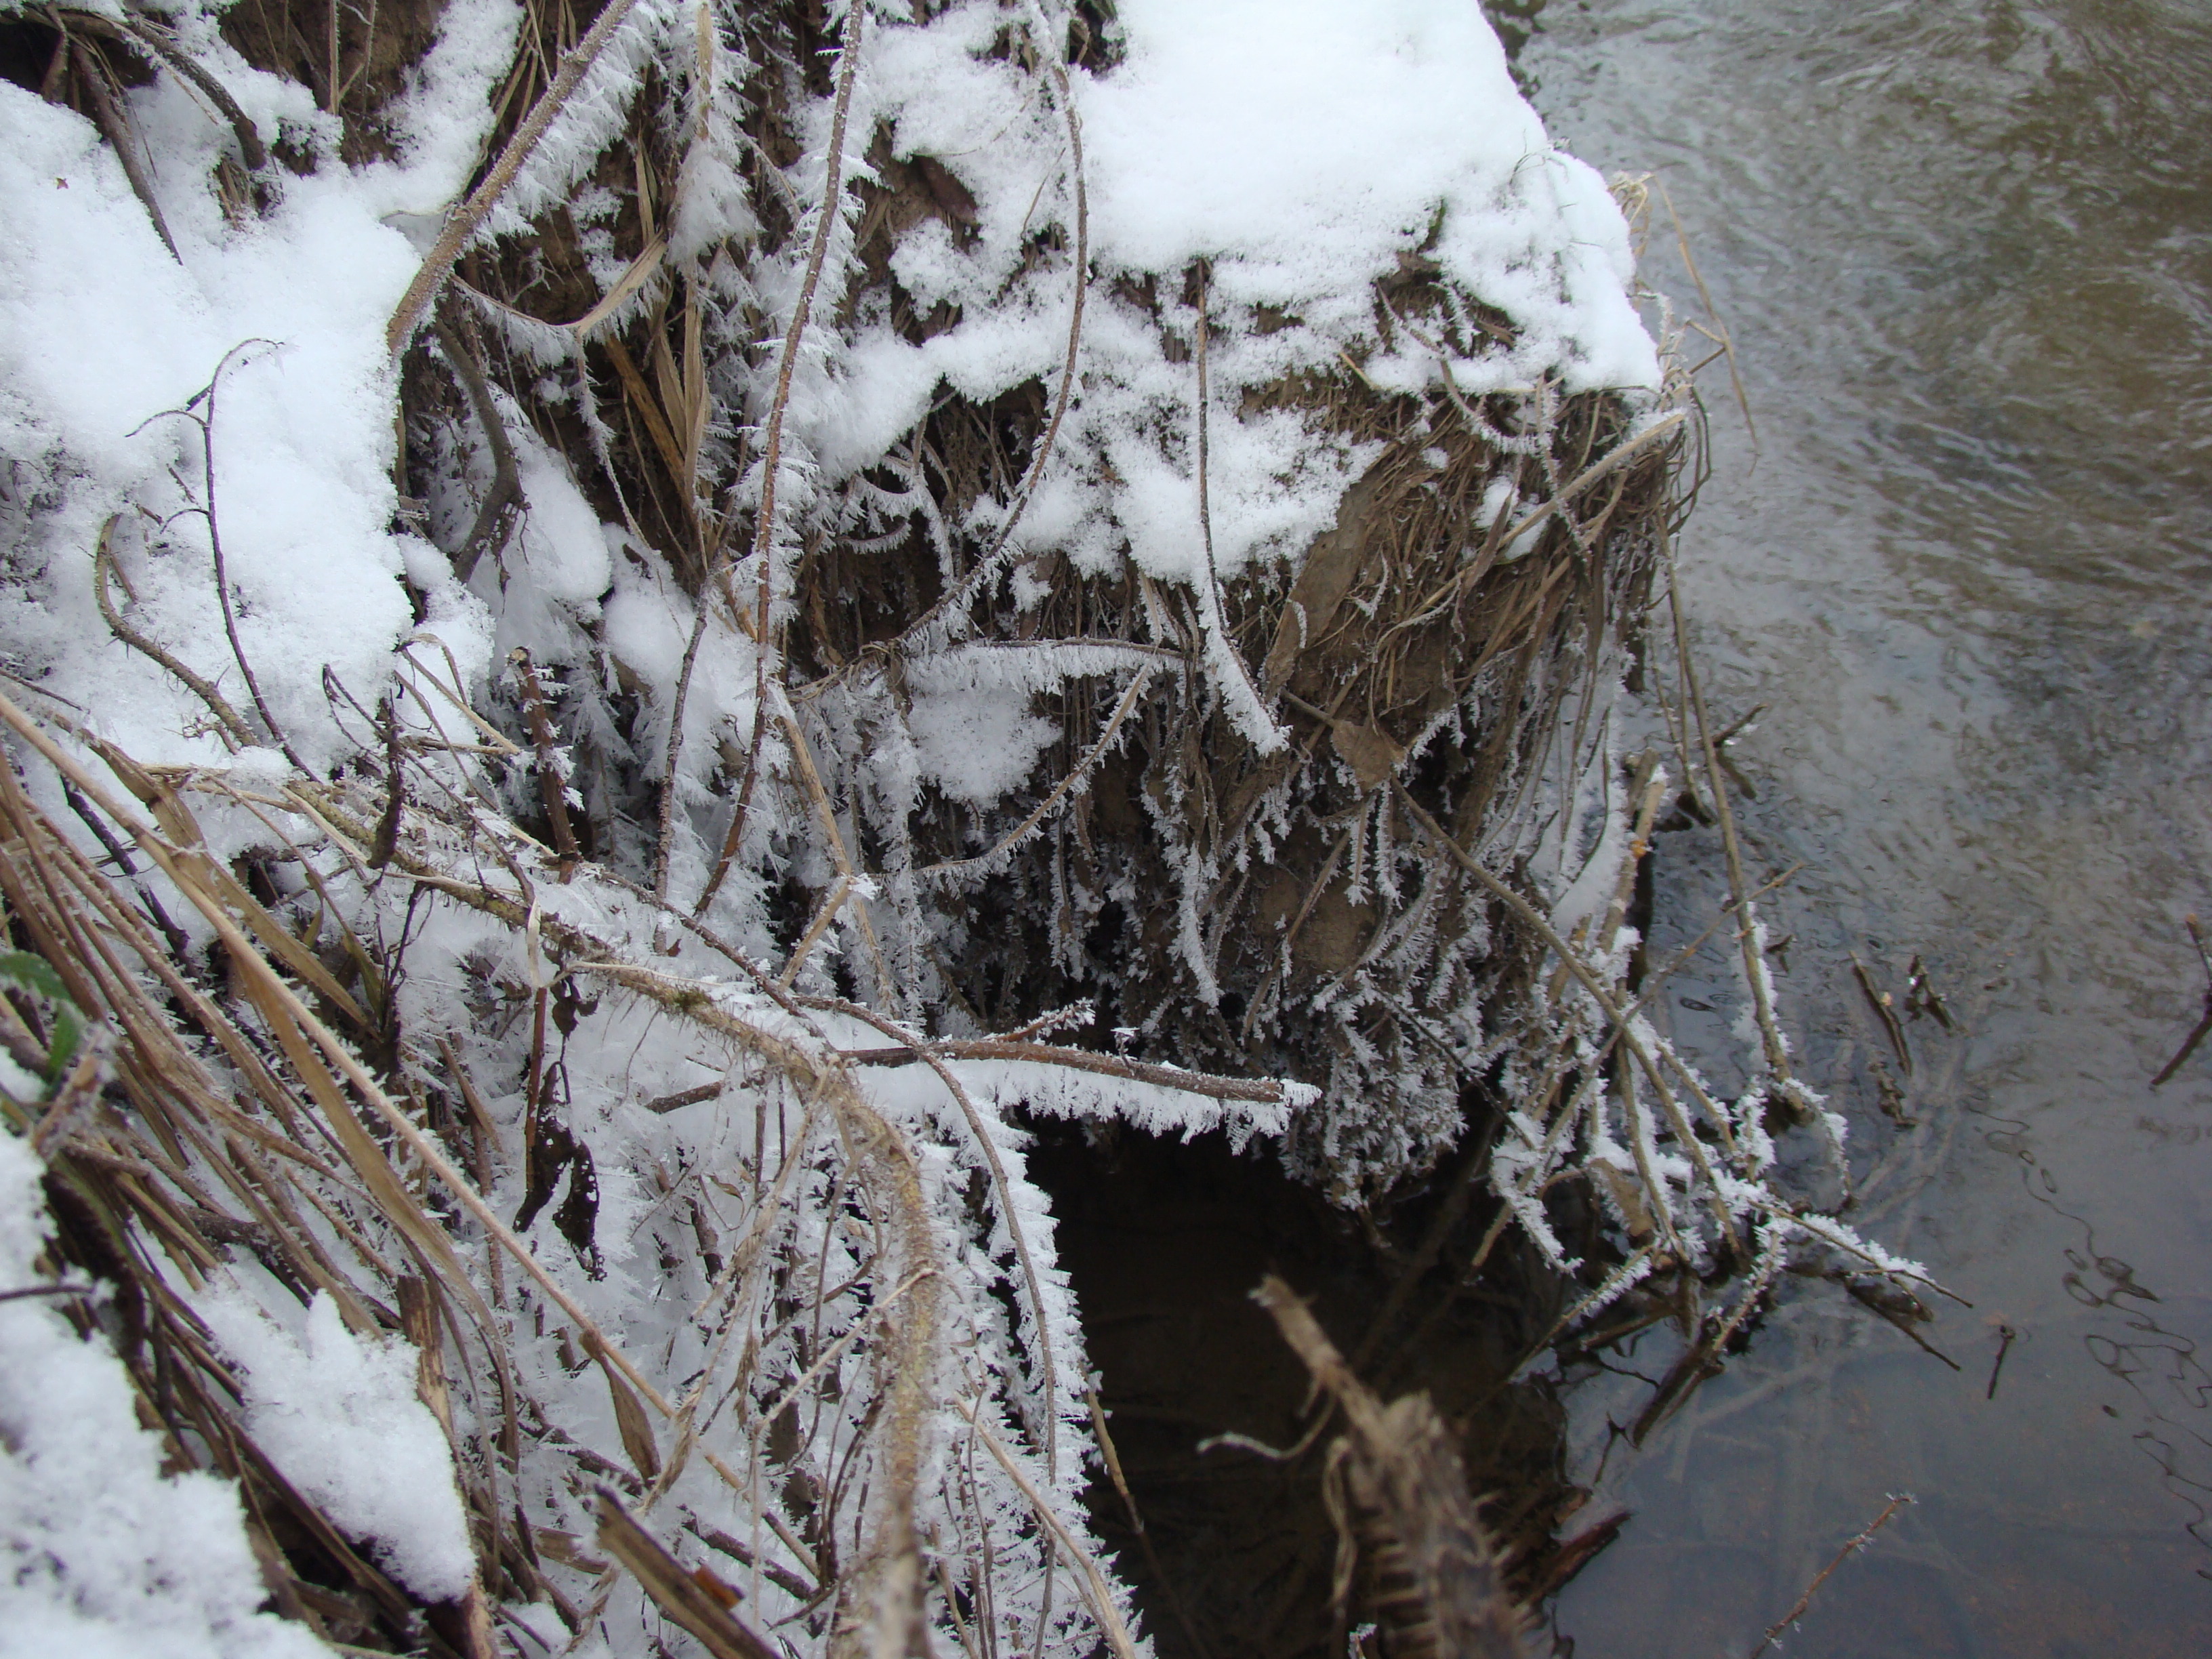
tree, water, branch, snow, winter, frost, river, stream, ice, weather, season, sony, russia, moscowregion, dsc, h9, dsch9, setun, choboty, freezing